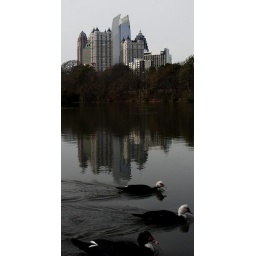
Skyline view of Atlanta over the lake in Piedmont Park with ducks in foreground